Heinrich of Saxe-Weissenfels, Count of Barby

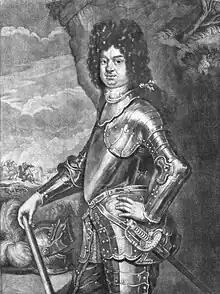

Heinrich of Saxe-Weissenfels, Count of Barby (b. Halle, 29 September 1657 - d. Barby, 16 February 1728), was a German prince of the House of Wettin and count of Barby.